Theophanes (chamberlain)

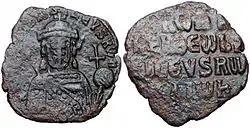
Bronze "follis" of Emperor Romanos I Lekapenos (r. 920–944).

Nothing is known of Theophanes's origin and early life. He first appears in the sources in October 925, as a "protovestiarios" in the court of Emperor Romanos I Lekapenos. In that month John Mystikos was dismissed in disgrace, and Theophanes took his place as "paradynasteuon", or chief imperial advisor. Unlike Mystikos, he proved both capable and loyal, and remained the chief figure of the government for the remainder of Romanos's reign.